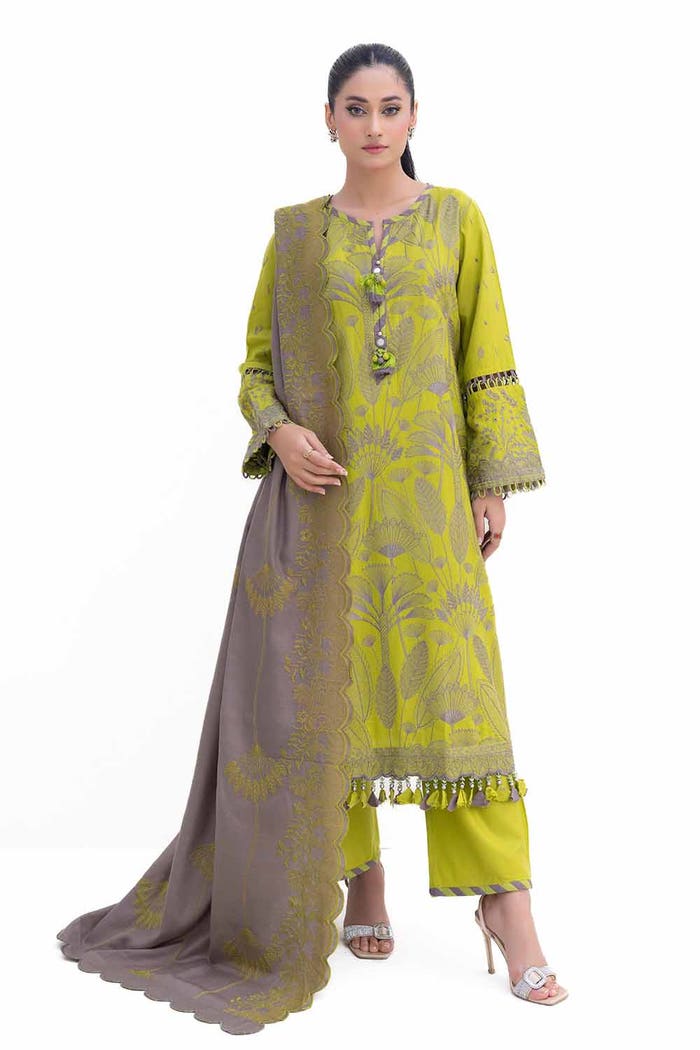
lime green embroidered salwar suit